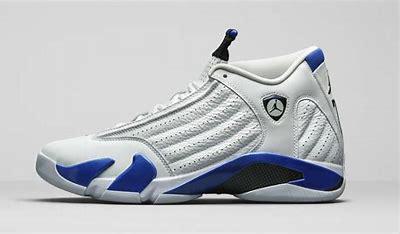
Brand: Jordan
Model: 14 Retro